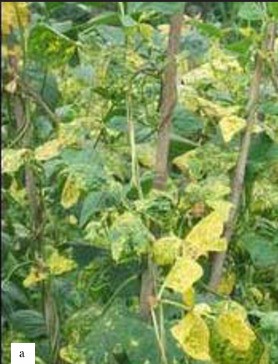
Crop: unknown
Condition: bean_mosaic_virus